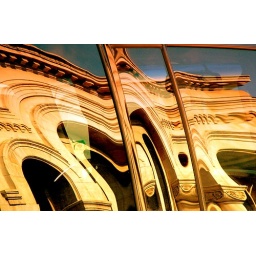
This is the reflection of a part of the building of Sofia Central Hall on a parked car near it (variant 1).